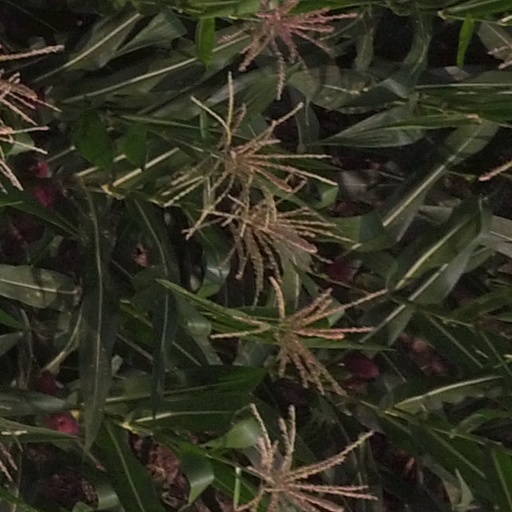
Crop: maize; corn